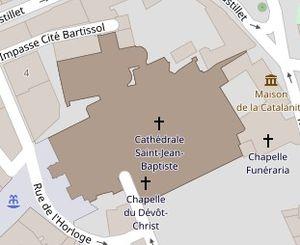
Situation de l'ancien presbytère de Perpignan This map was created from OpenStreetMap project data, collected by the community. This map may be incomplete, and may contain errors. Don't rely solely on it for navigation.
Le Presbytère de la cathédrale Saint-Jean Baptiste de Perpignan était un édifice religieux de la ville de Perpignan, dans le département des Pyrénées-Orientales en région Occitanie. Il a été détruit en décembre 2015.